Suzuki GT series

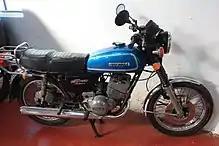
Suzuki GT250

For the 1973 model year, the T250 twin was updated with new bodywork, Ram Air cooling, a single disc brake in front and was now designated GT250. The GT250 retained its original engine and six-speed transmission, both remaining basically unchanged from the T20 X6 Hustler of 1966 through the T250 model to the 1972 model year. The marketing name of "Hustler" was retained for the North American market.